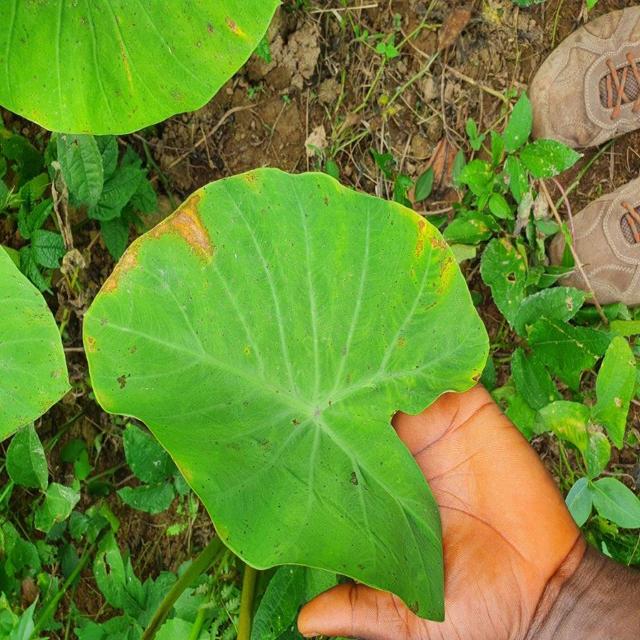
Label: Mid_Blight